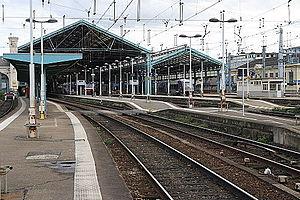
Gare de Lyon Perrache